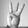
ASL letter: W